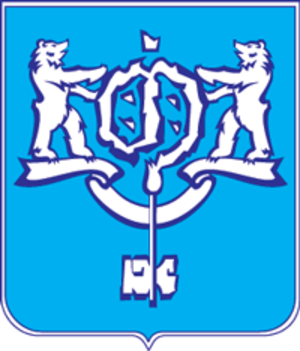
Ioujno-Sakhalinsk est une ville de Russie et la capitale administrative de l'oblast de Sakhaline, qui inclut l'île de Sakhaline et l'archipel des Kouriles. Sa population s'élevait à 190 227 habitants en 2013.
Ci-après la liste des villes de Russie dont la population était supérieure à 100 000 habitants au recensement de 2010. La capitale administrative des différents sujets fédéraux est indiquée en gras.